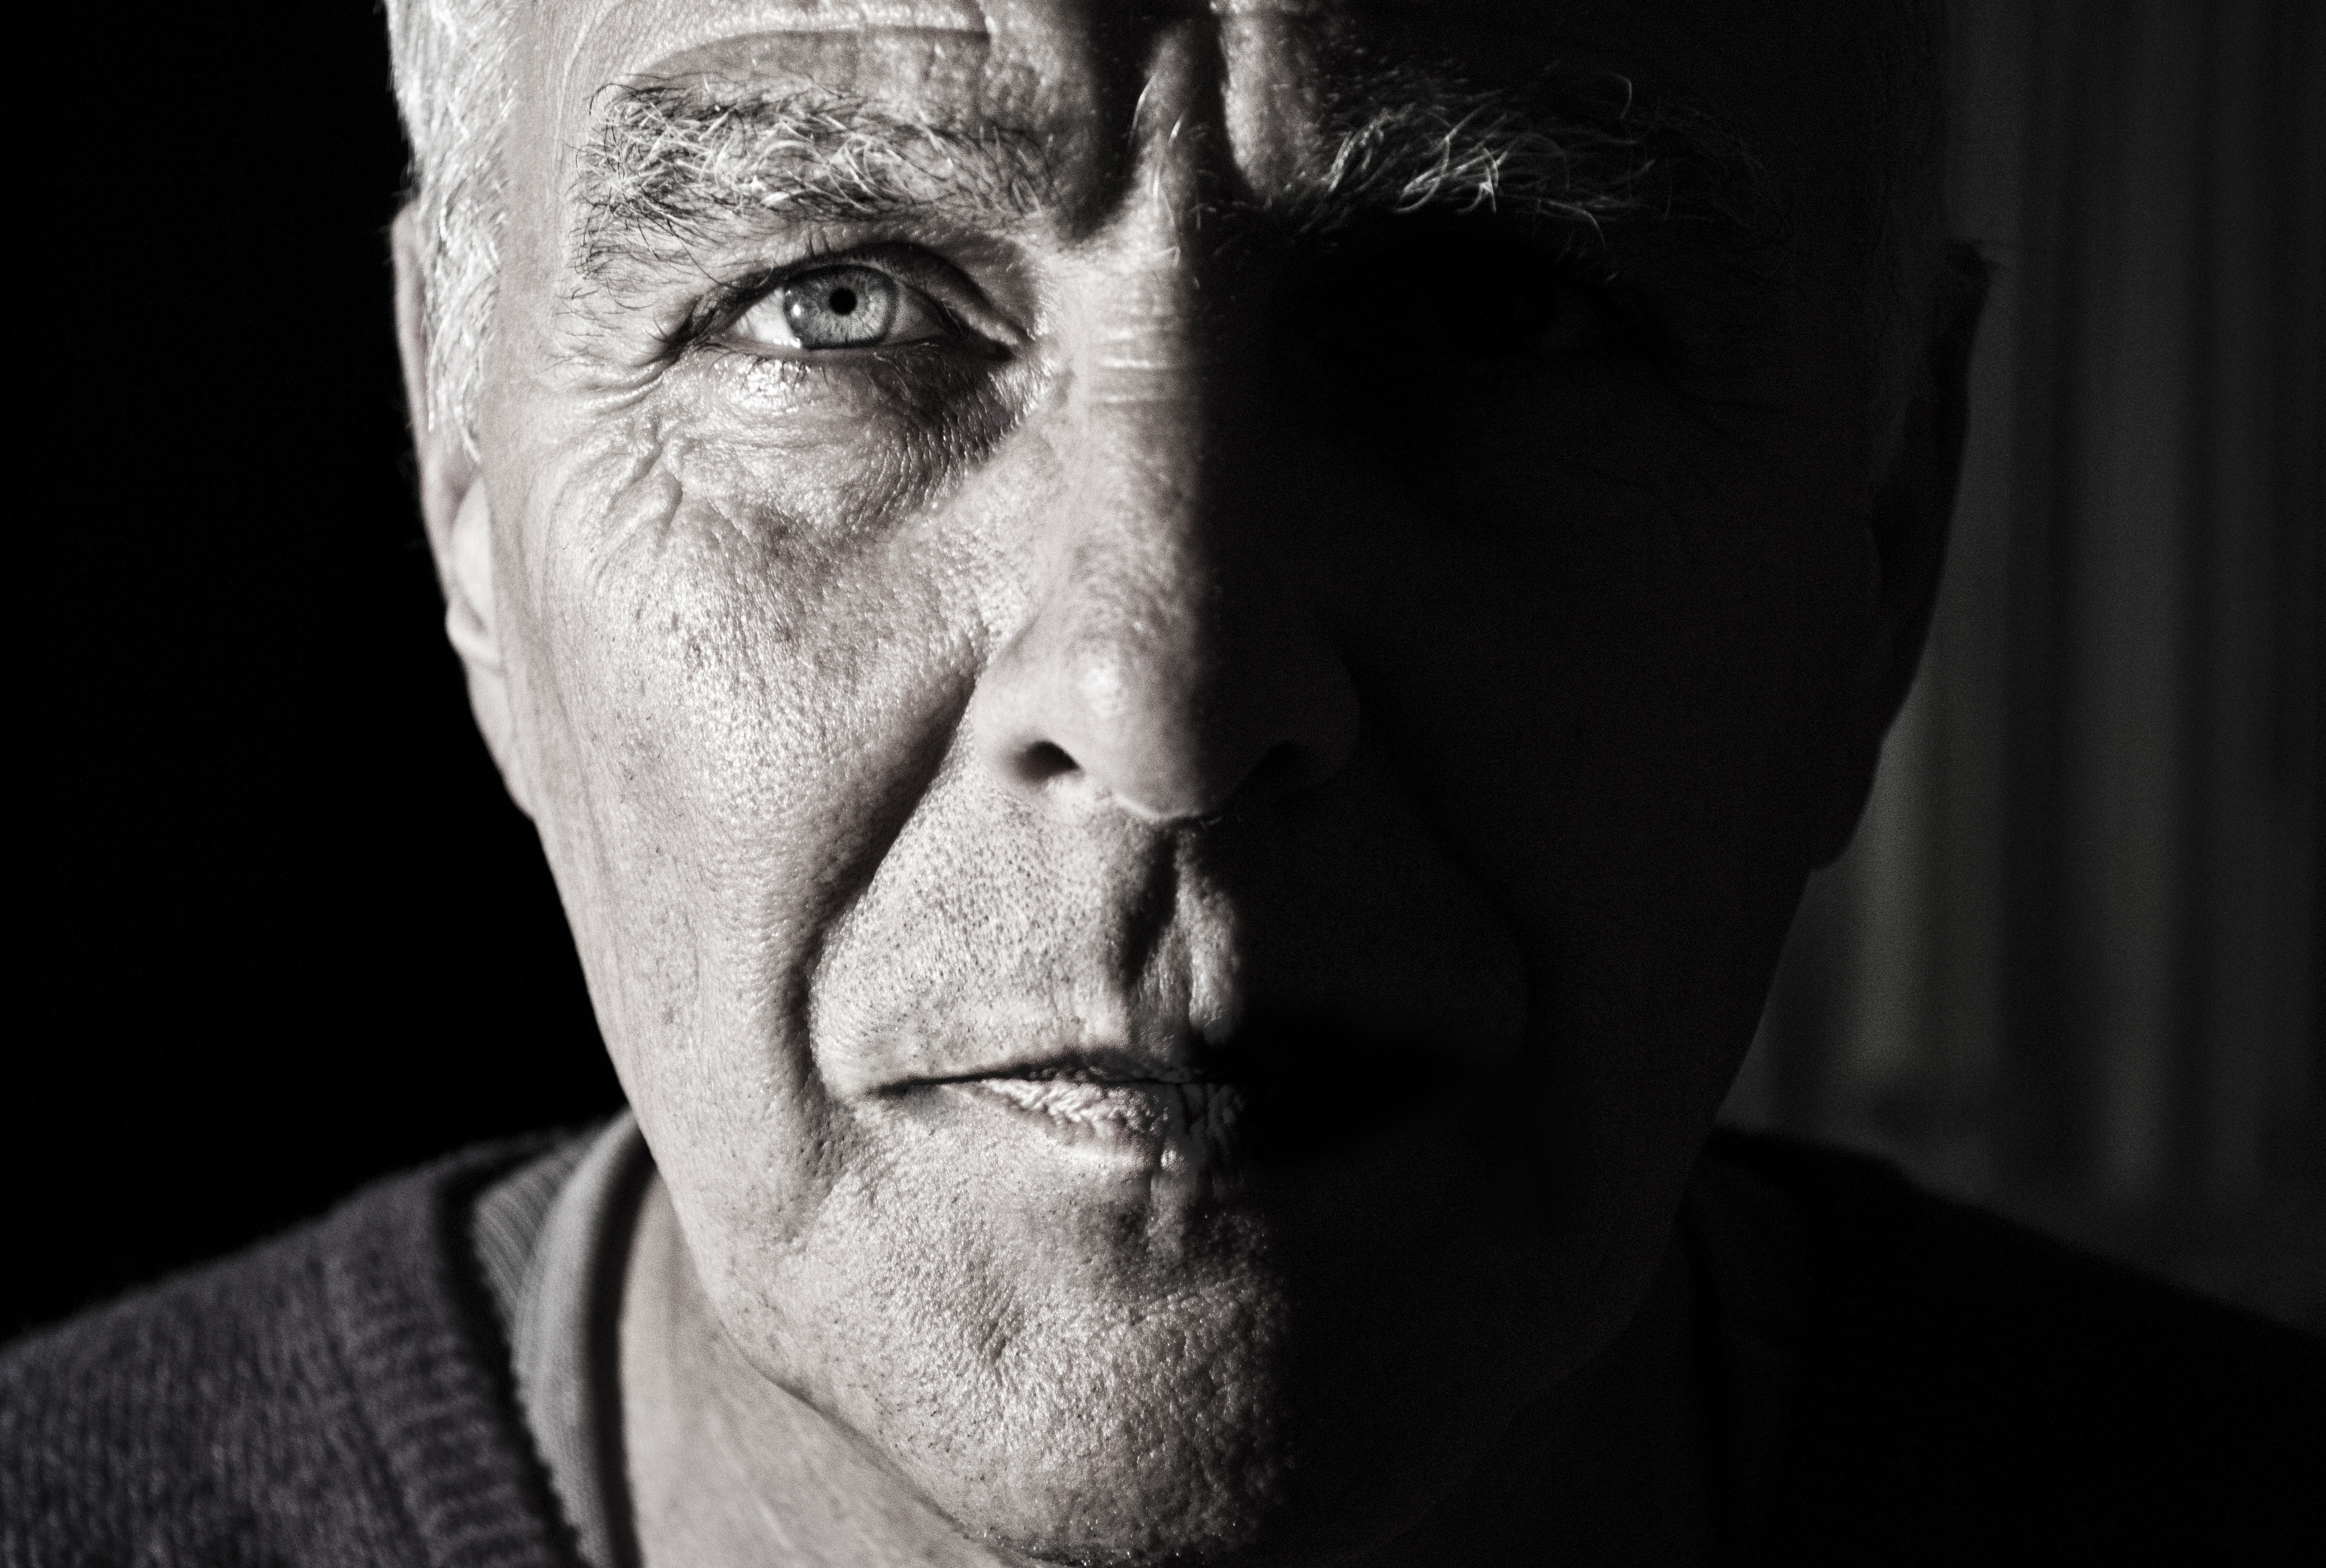
man, person, black and white, photography, old, male, portrait, shadow, studio, human, darkness, black, monochrome, mouth, face, nose, eye, head, skin, expression, phantom, monochrome photography, film noir